Lauren Underwood

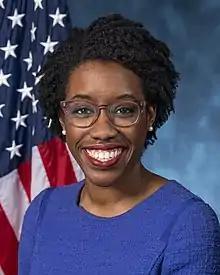
Official portrait, 2018

Lauren Ashley Underwood (born October 4, 1986) is an American politician and registered nurse who is a U.S. representative from Illinois's 14th congressional district as a member of the Democratic Party. Her district, once represented by former House speaker Dennis Hastert, includes the outer western suburbs of Chicago, including DeKalb, Joliet, Oswego, Ottawa, and Yorkville.